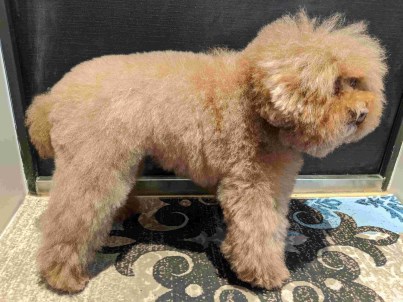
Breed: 7449-n000128-teddy